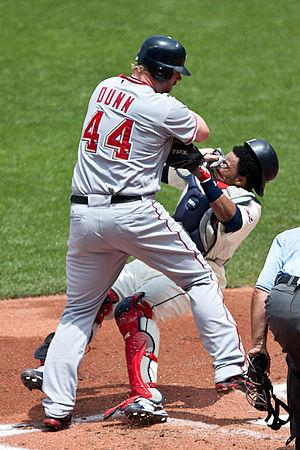
Un receveur est un joueur de baseball qui reçoit les balles du lanceur. Placé entre le frappeur de l'autre équipe et l'arbitre, il se tient accroupi derrière le marbre, ce qui fait de lui le seul joueur de position sur le terrain à être « hors jeu » quand la balle est lancée par le lanceur.